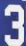
Number: 3